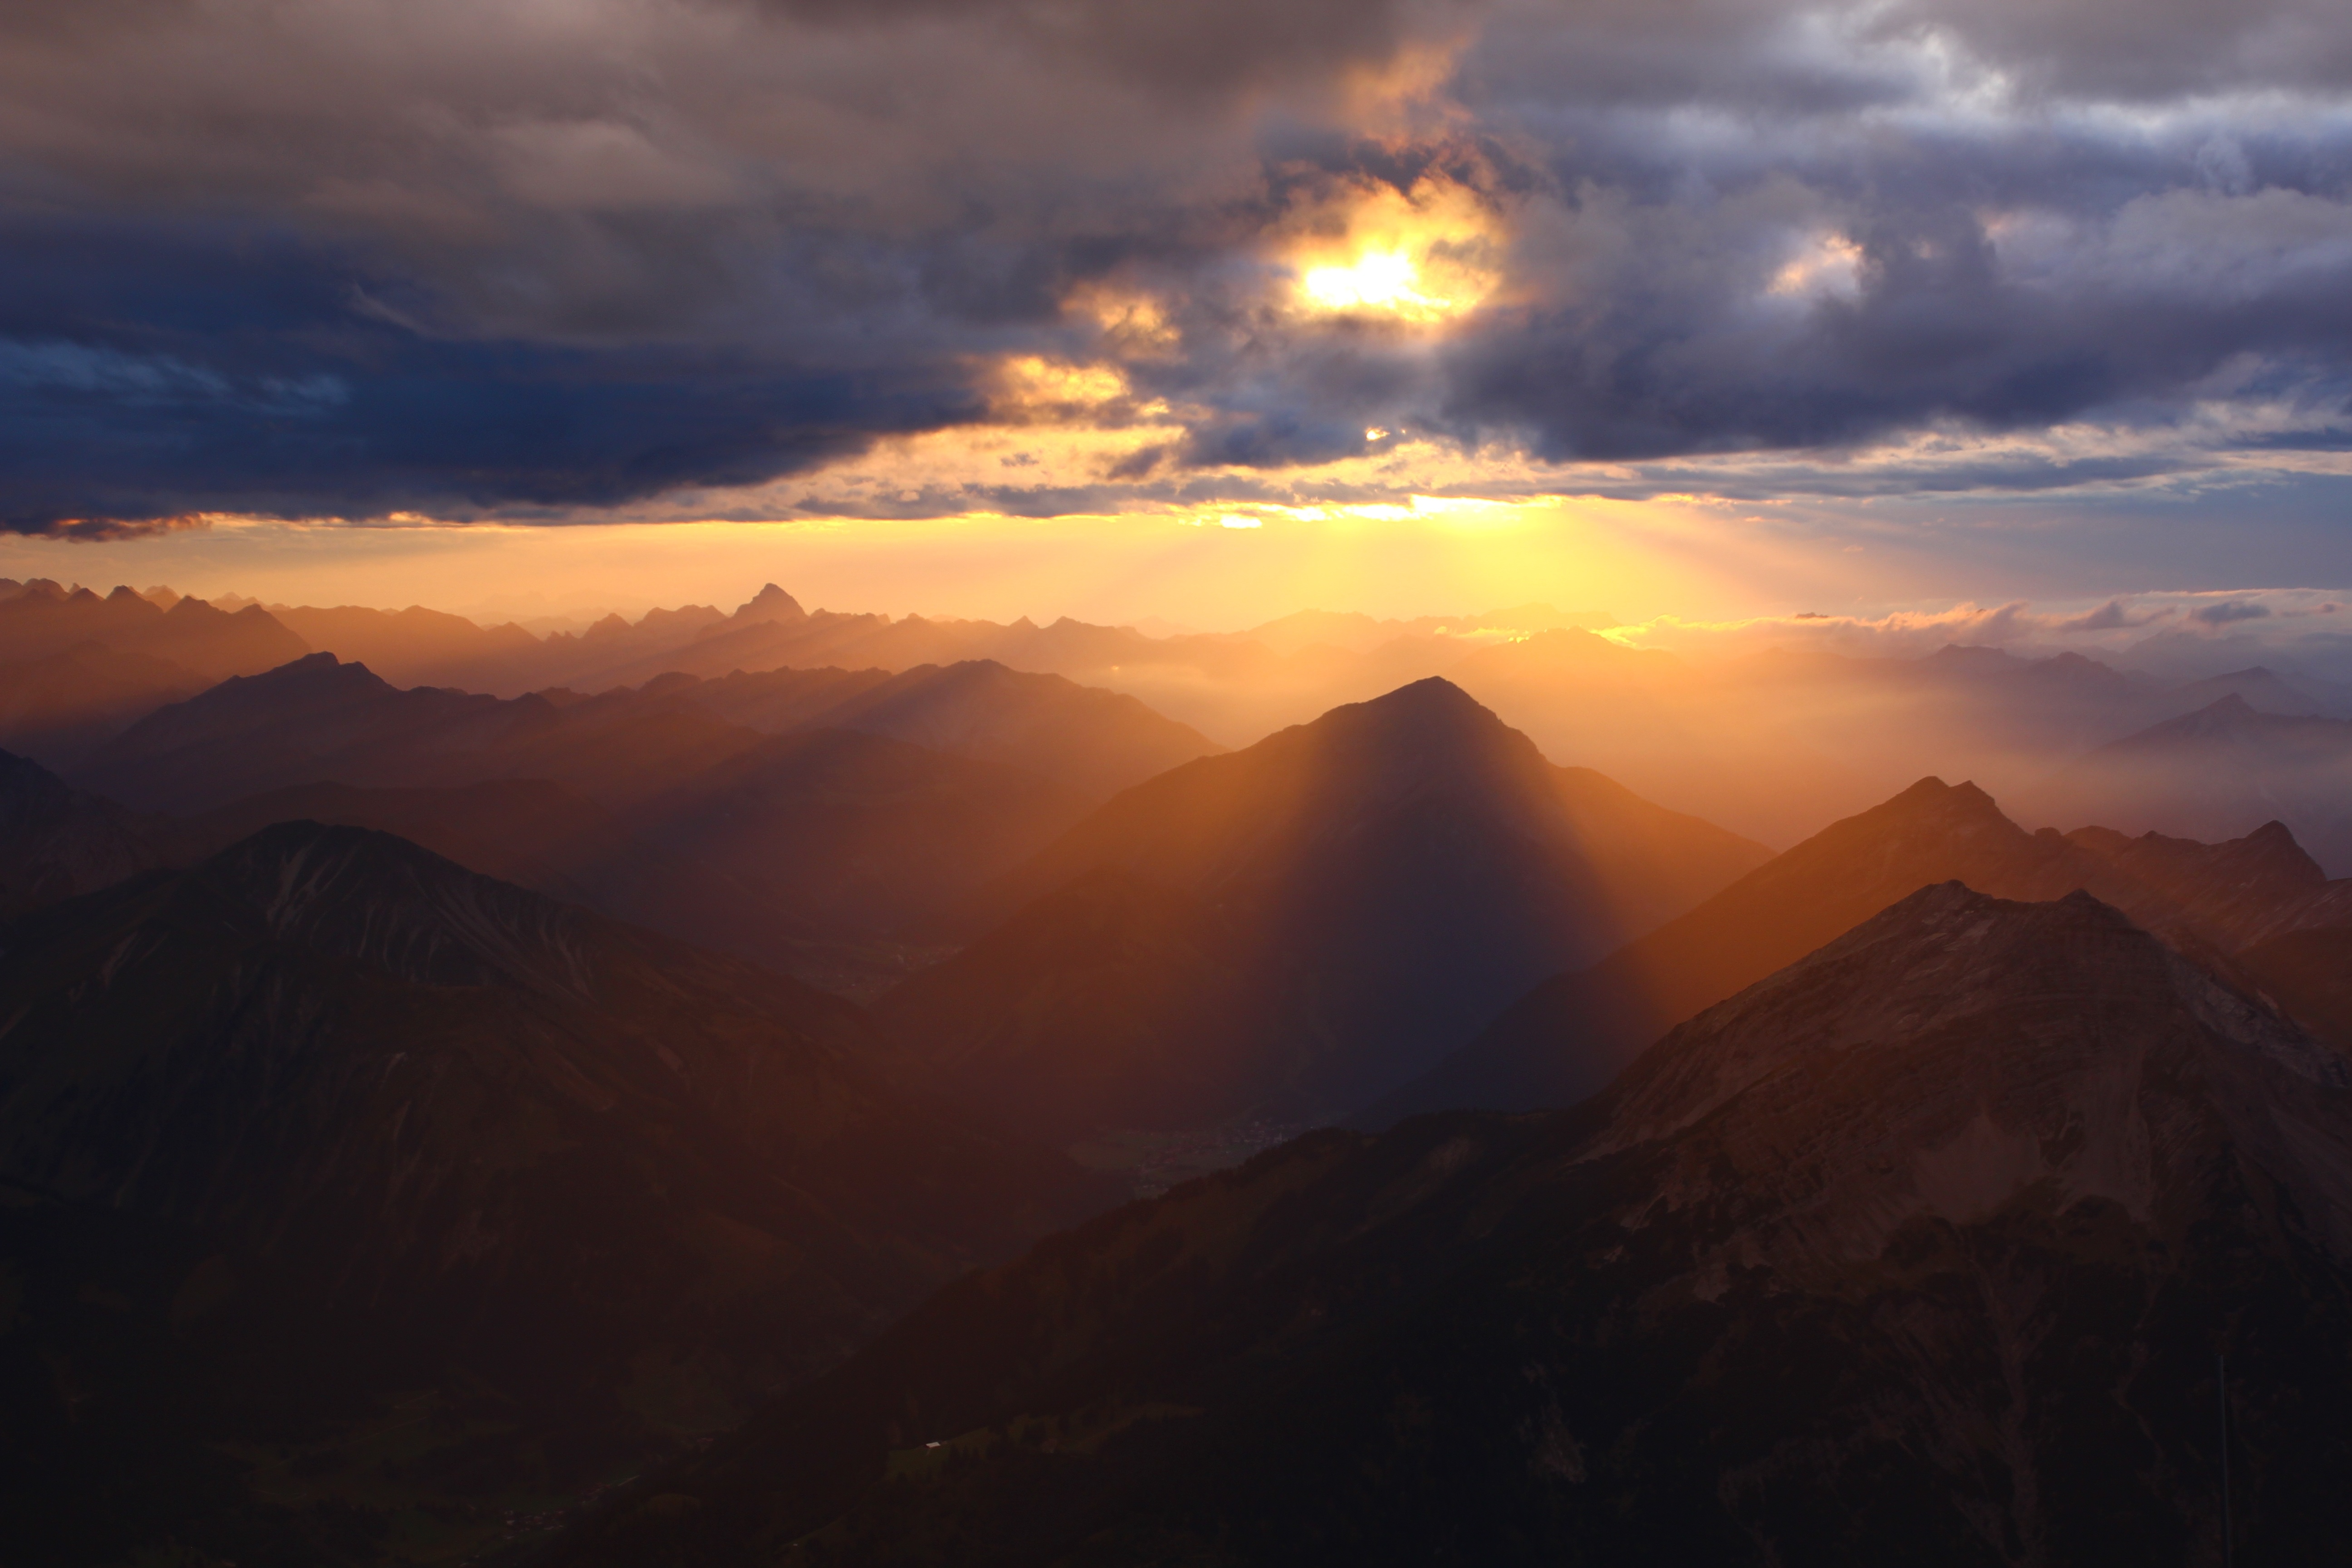
landscape, rock, mountain, cloud, sky, sunrise, sunset, hiking, sunlight, morning, hill, view, dawn, mountain range, panorama, dusk, evening, alpine, summit, mountain landscape, mountaineering, clouds, postcard, zugspitze, bavaria, rise, abendstimmung, afterglow, imposing, distant view, landform, zugspitze massif, clouds rays, wolkenschatten, atmospheric phenomenon, mountainous landforms